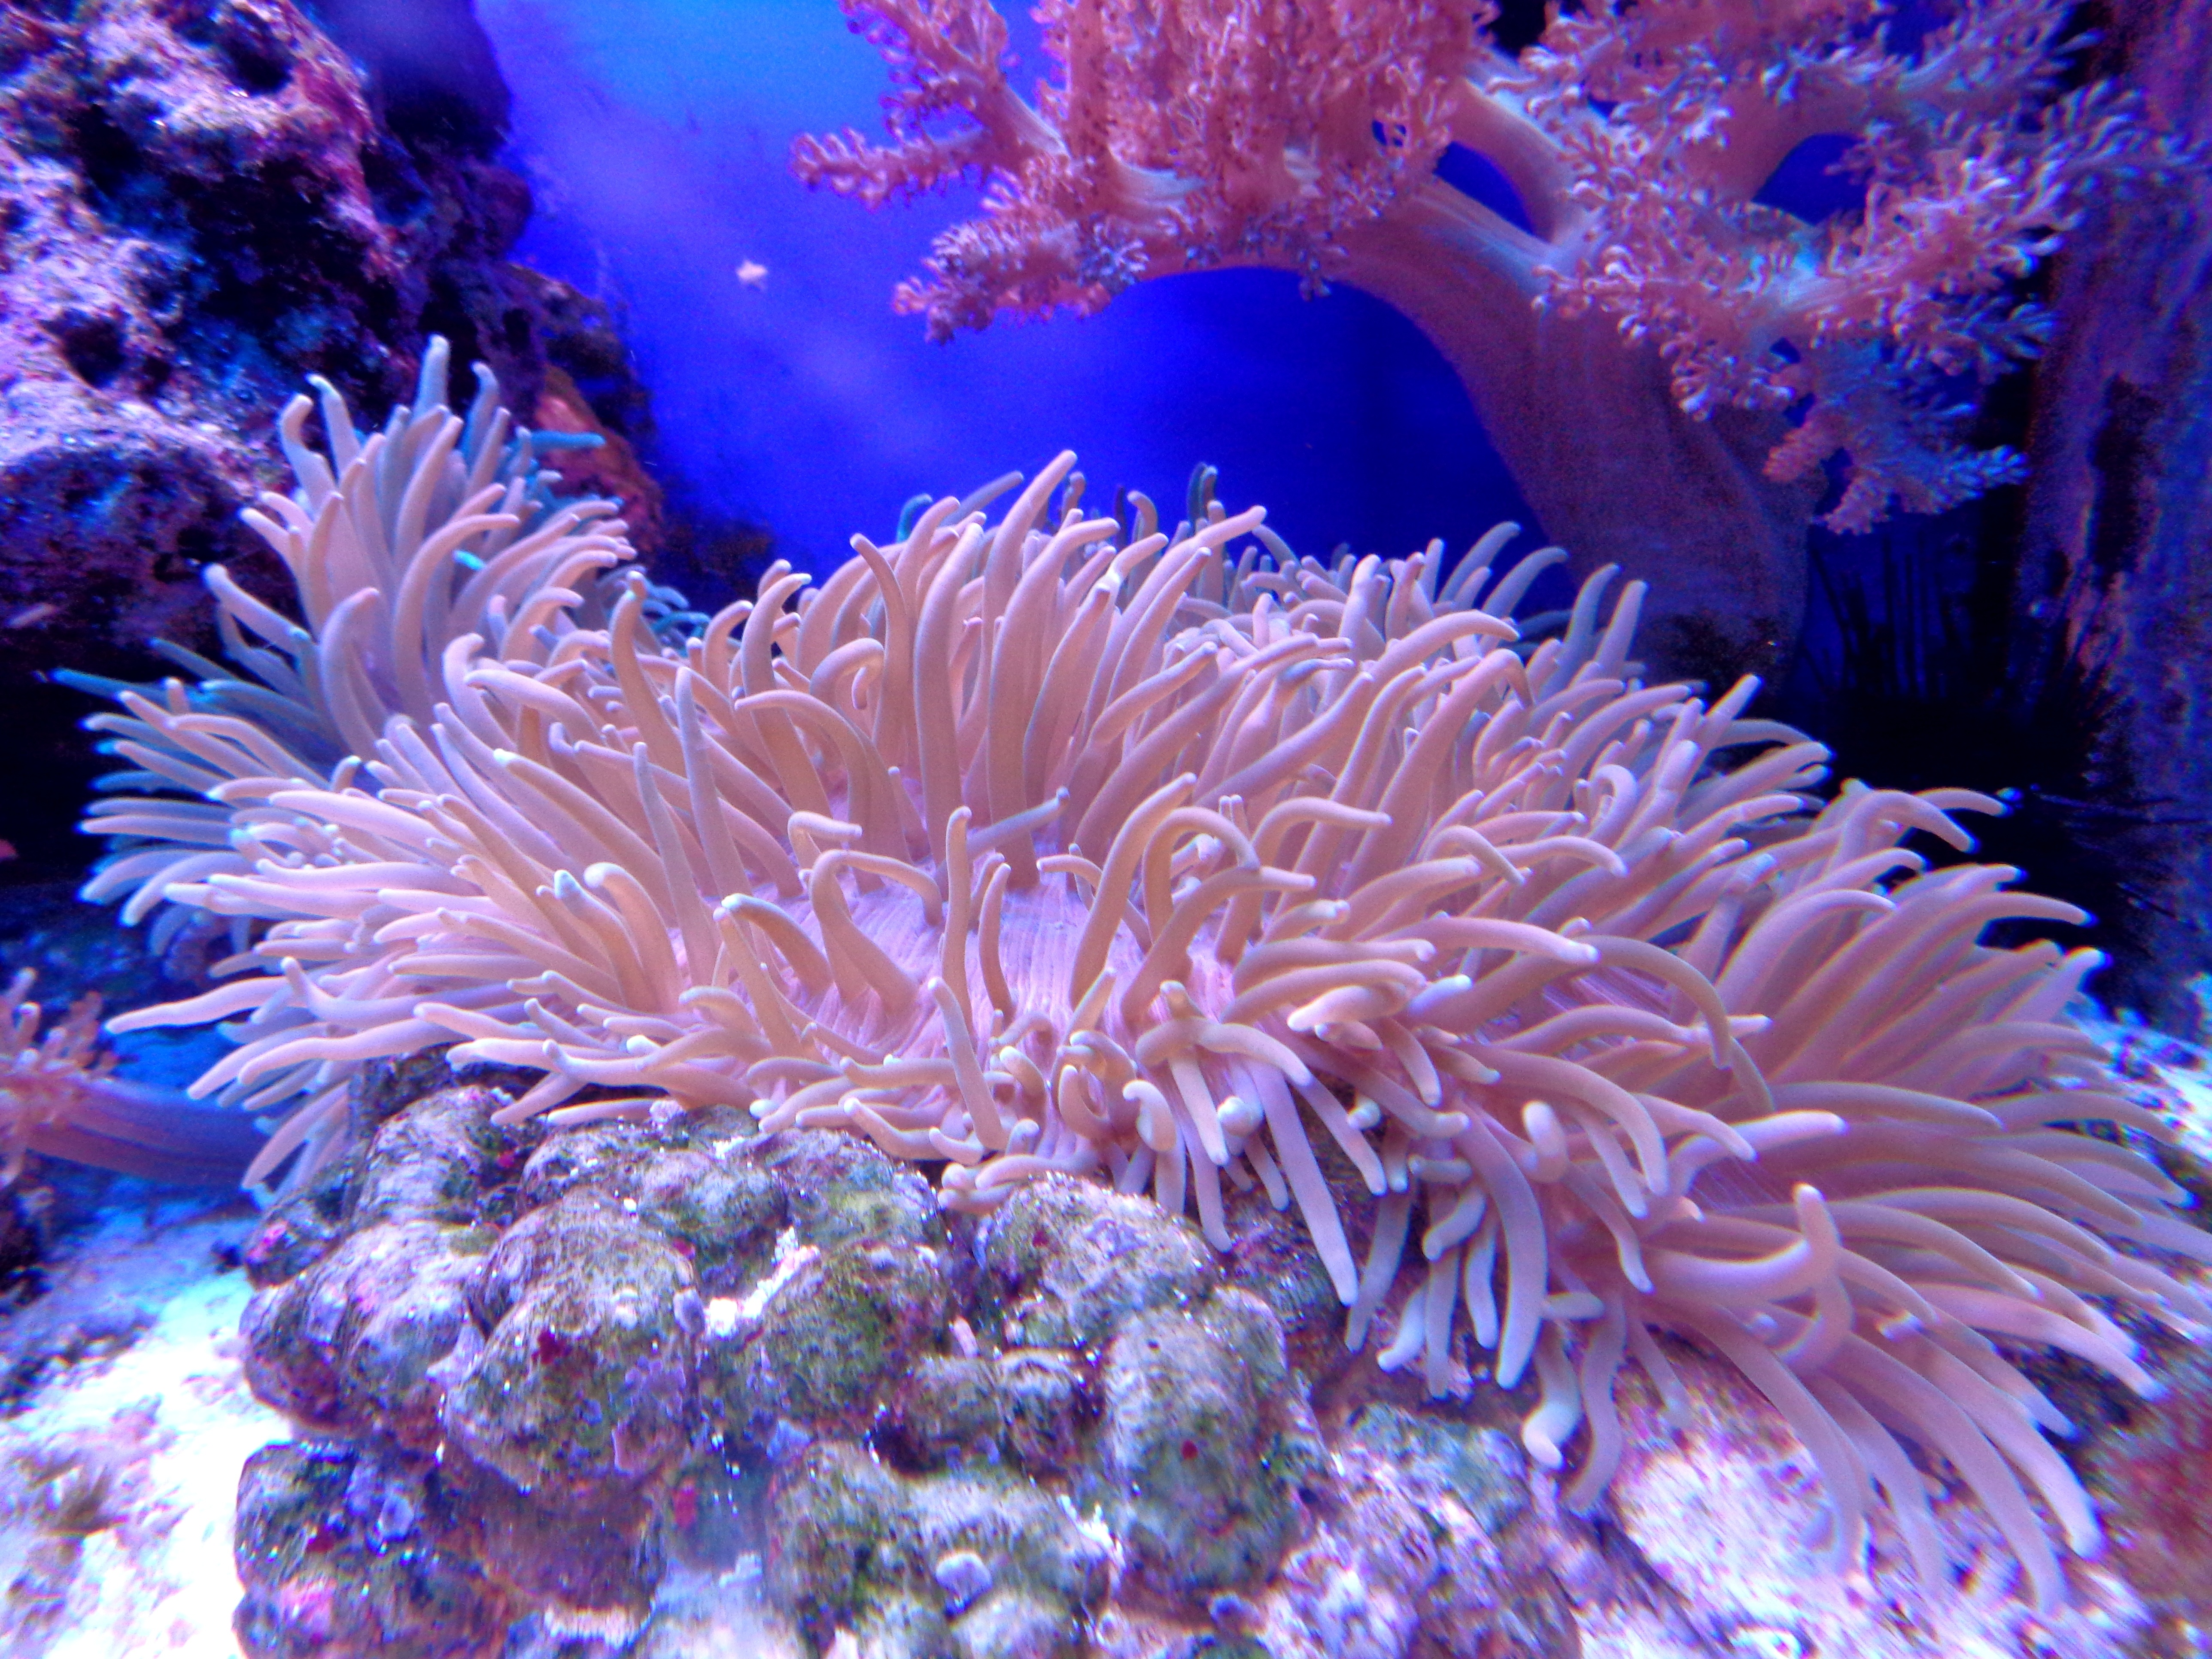
sea, water, ocean, animal, underwater, biology, blue, fish, flora, coral, coral reef, invertebrate, reef, aquarium, cnidaria, anemone, organism, cay, sea anemone, marine biology, coral reef fish, marine invertebrates, aquarium lighting, stony coral